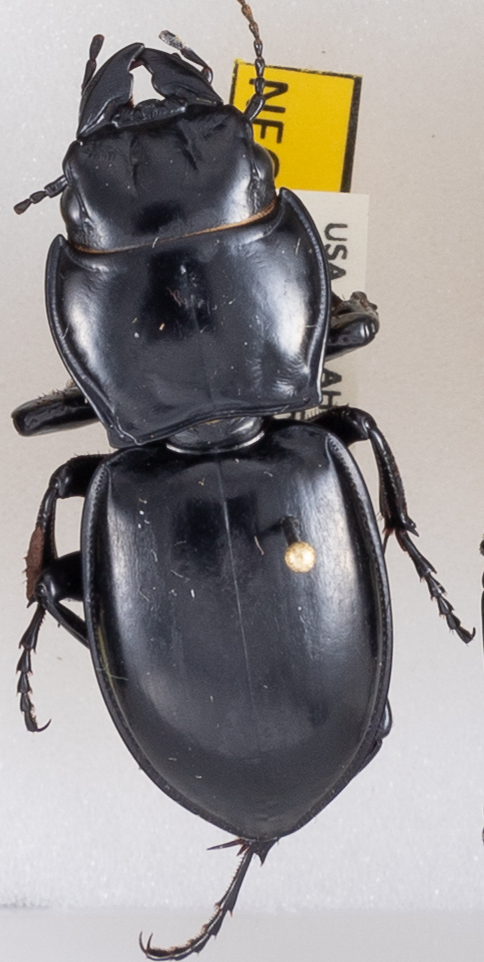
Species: Pasimachus californicus
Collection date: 2019-07-10
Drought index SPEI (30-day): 0.262
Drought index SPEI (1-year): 2.09
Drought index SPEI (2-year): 1.69